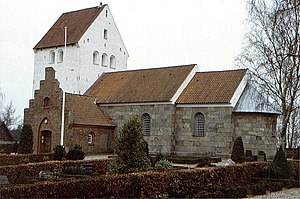
Gerning Kirke
Gerning Kirke set fra sydøst
Gerning Kirke set fra sydøst, Faurskov Kommune, Jylland, Denmark
Gerning Kirke ligger i Gerning Sogn i det tidligere Houlbjerg Herred, Viborg Amt, nu i Favrskov Kommune, Region Midtjylland. Apsis, kor og skib er opført i romansk tid af granitkvadre over skråkantsokkel. Apsis har skråkantet gesims under taget. Syddøren er udvidet, norddøren er forsvundet. Det romanske østvindue i apsis er genåbnet. Tårnet er opført i sengotisk tid, men er stærkt omdannet i 1944.